Islamic views on concubinage

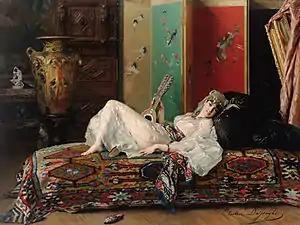
"A Reclining Odalisque", painted by Gustave Léonard de Jonghe, c. 1870

Abu Hanifa and al-Shaybani stated that a concubine's chastity should be protected and she should be established inside the home. Al-Mawardi said that while there was no legal requirement for the concubine to be secluded, this is to be done according to customary practice.